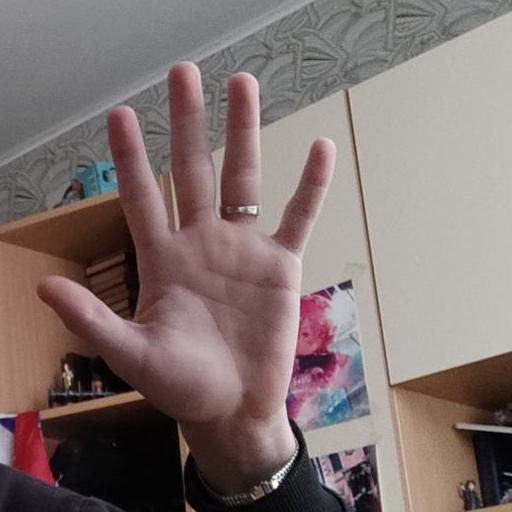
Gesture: palm